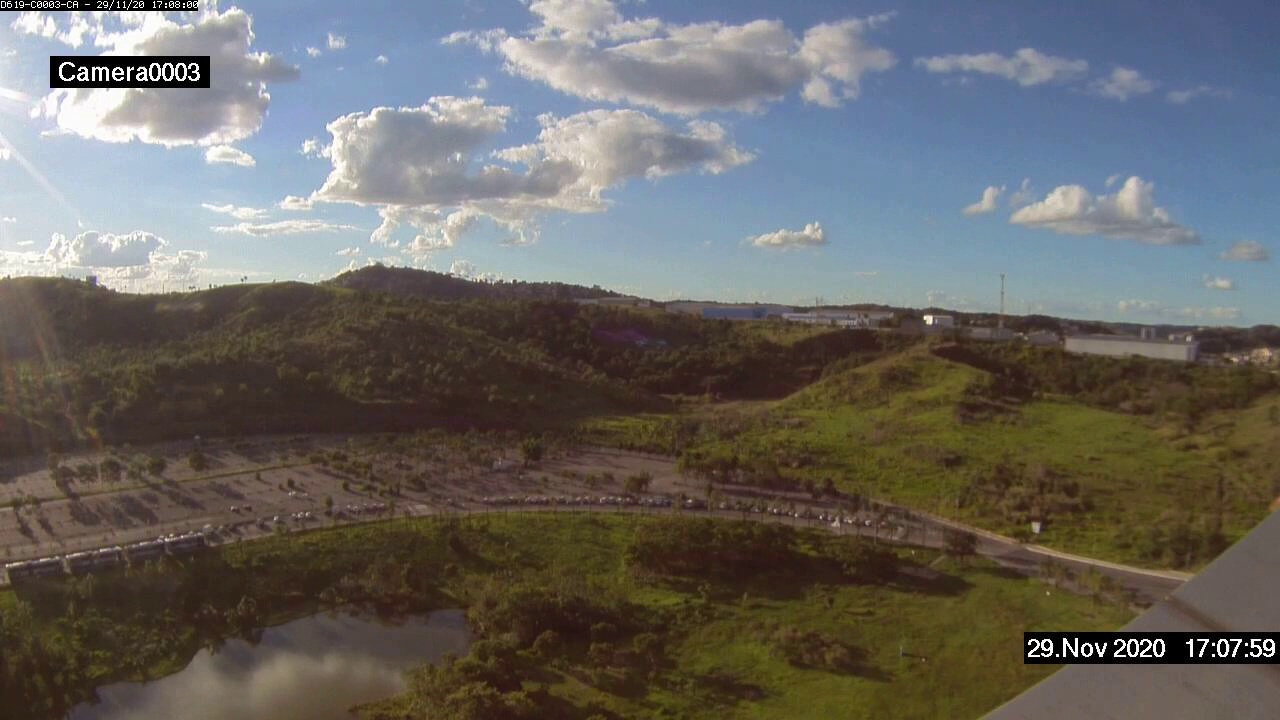
Fire: no
Smoke: no